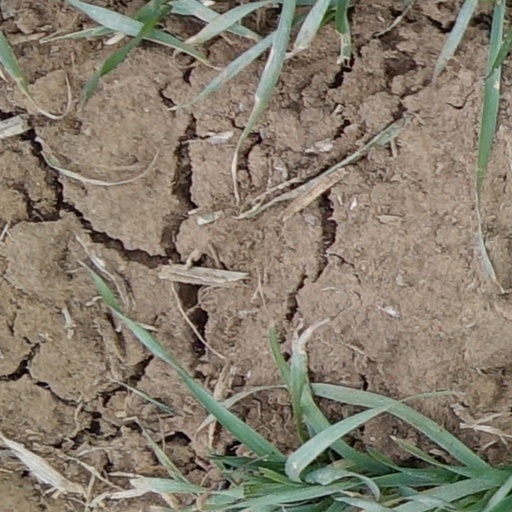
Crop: wheat